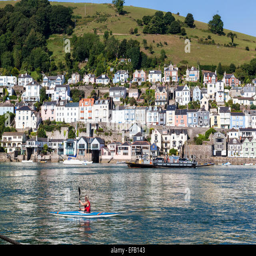
a woman in a kayak